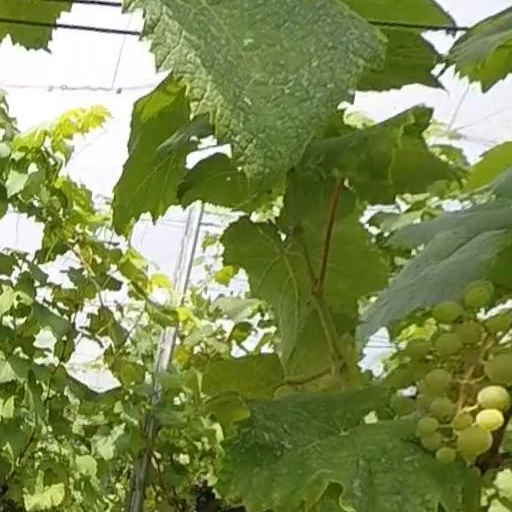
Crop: grape